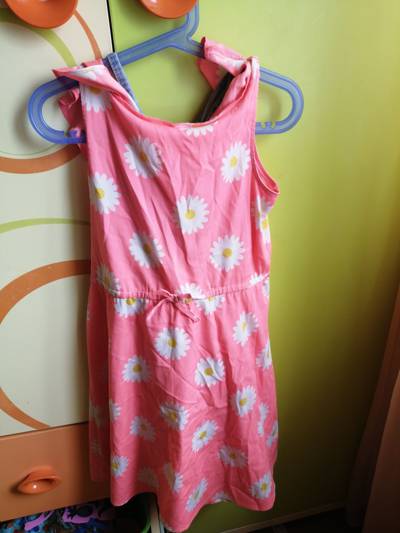
Waste category: clothes